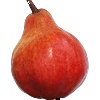
Label: Pear Red 1